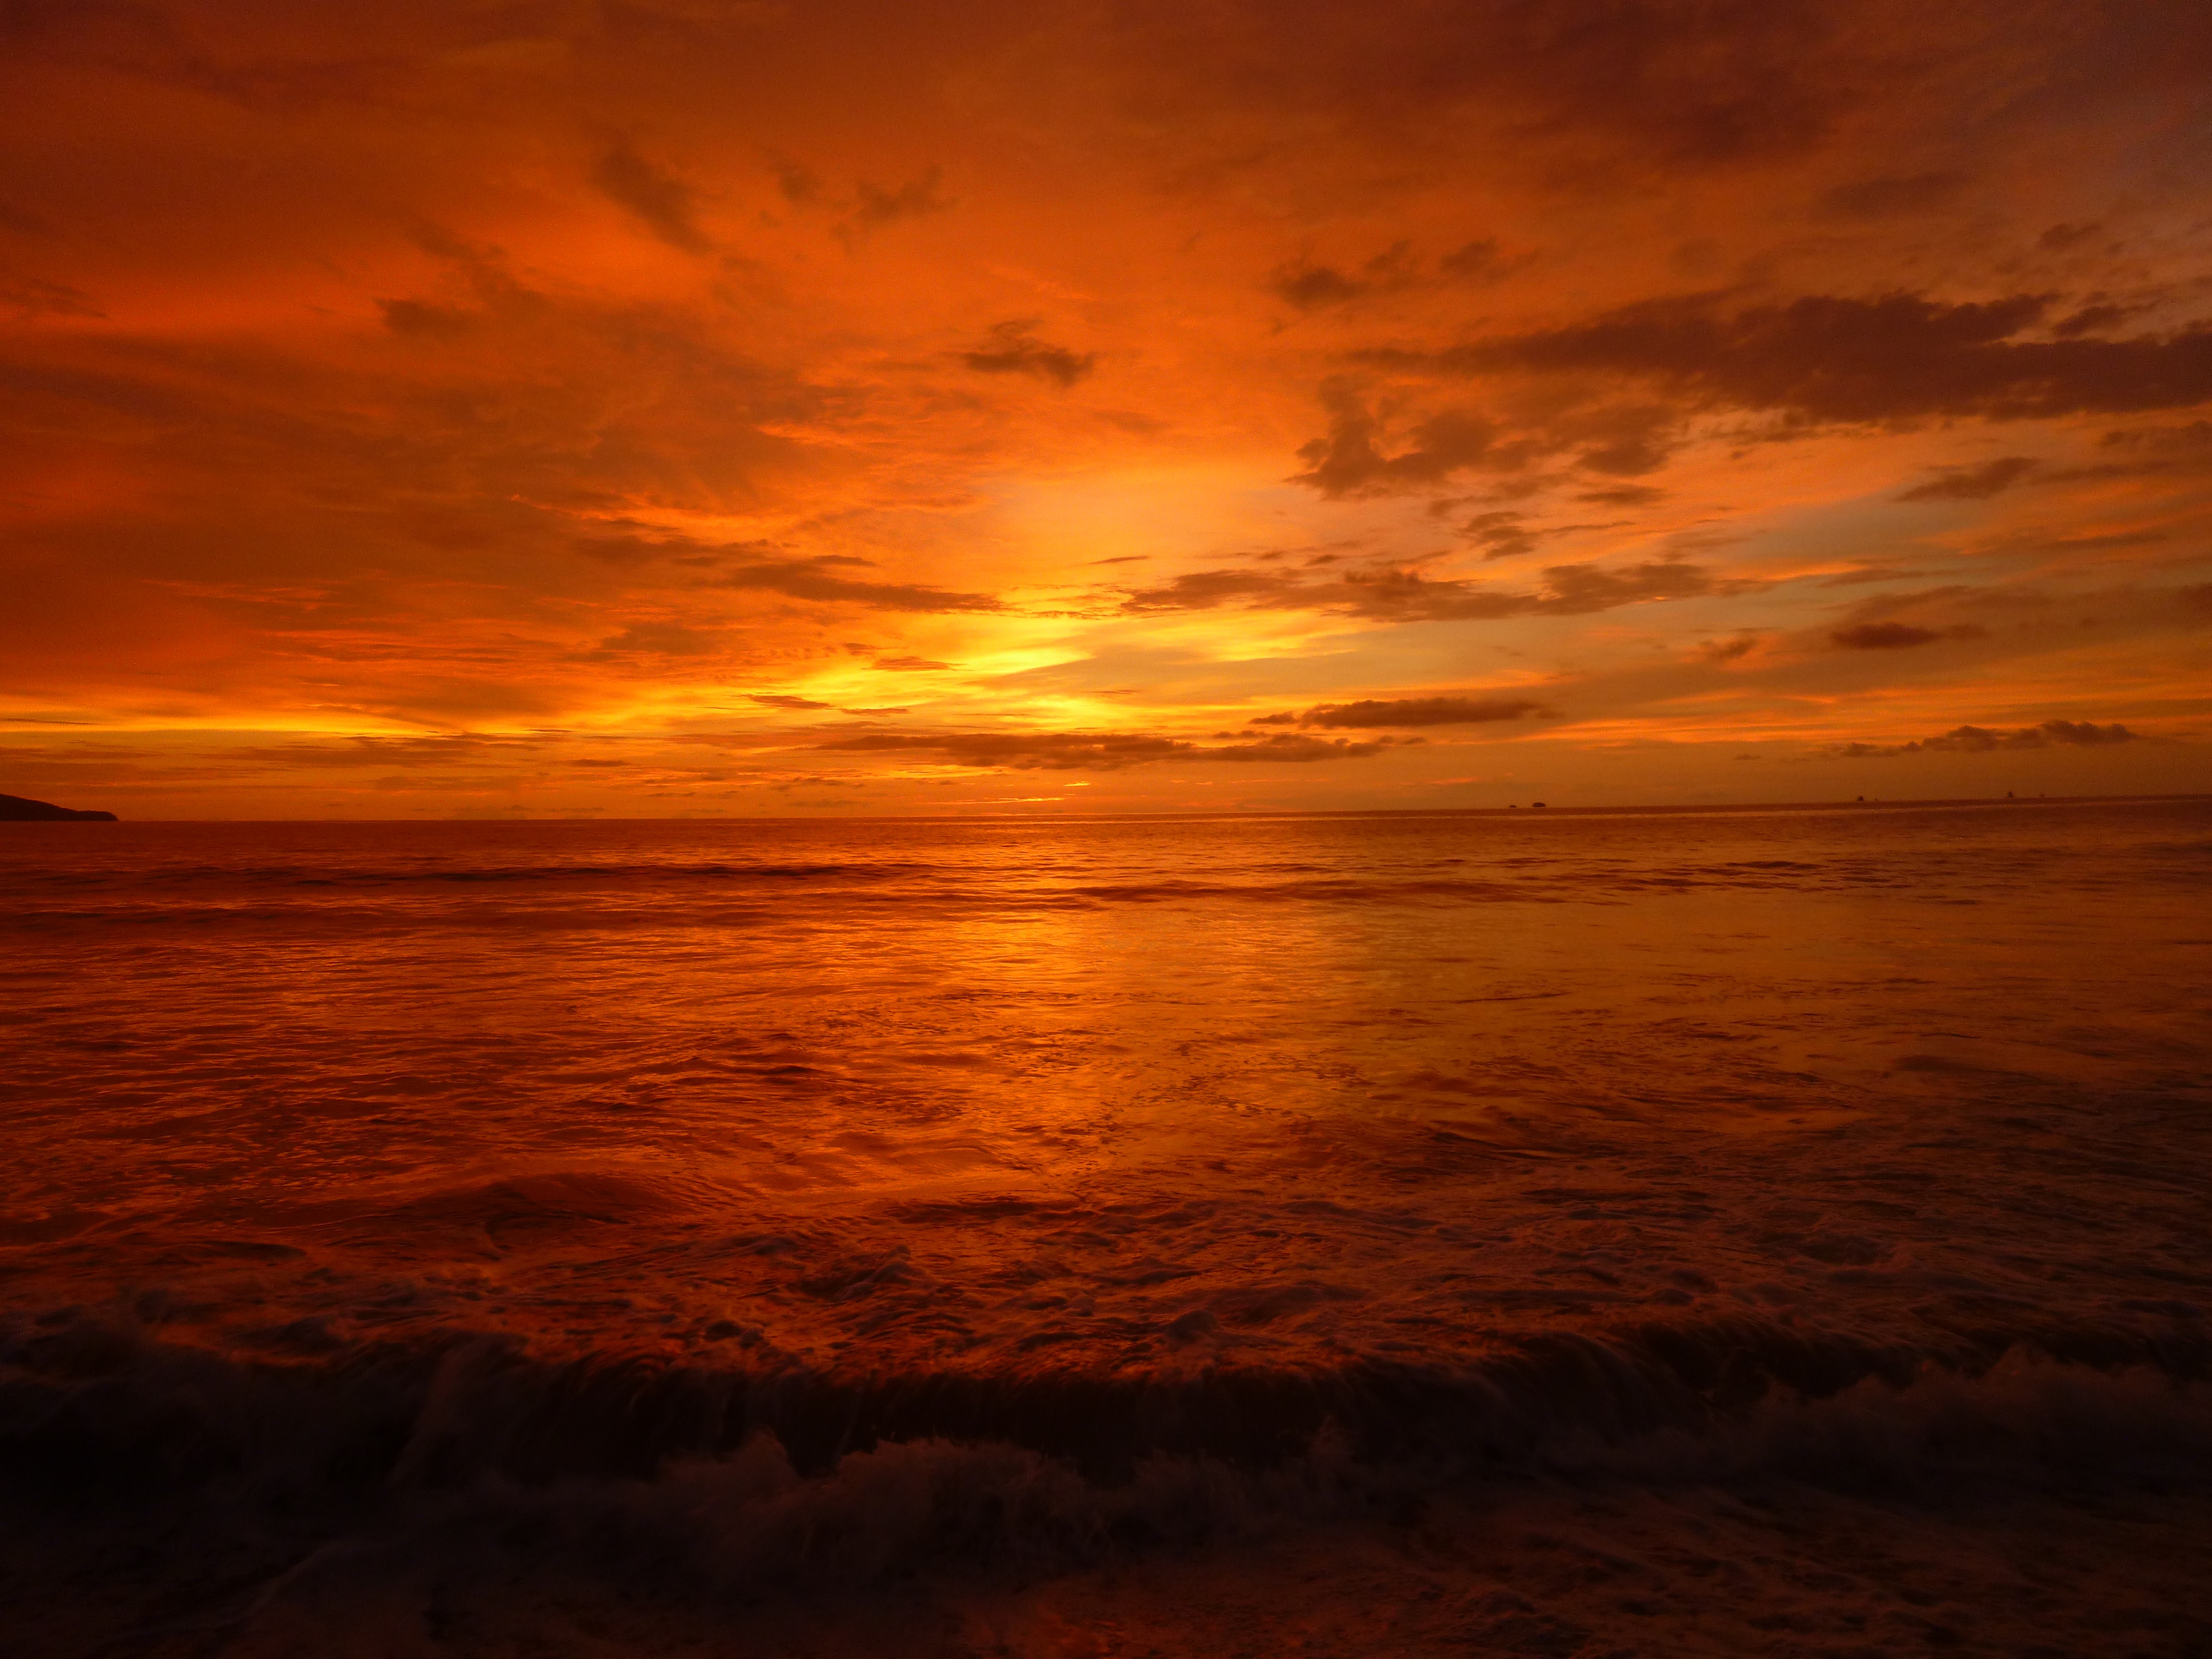
beach, sea, coast, ocean, horizon, cloud, sky, sunrise, sunset, morning, wave, dawn, atmosphere, dusk, evening, afterglow, red sky at morning